Shuowen tongxun dingsheng

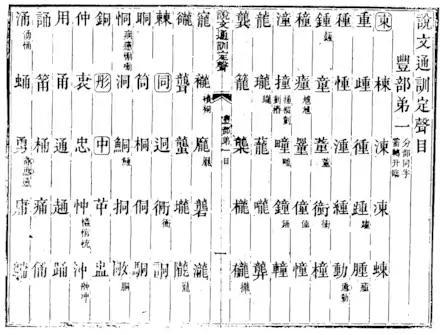
Start of the first section of the , covering the rhyme group, beginning with phonetic components , , and

The Shuowen tongxun dingsheng is an 18-volume study of the "Shuowen Jiezi" completed in 1833 by the Qing phonologist Zhu Junsheng (1788–1858) and published in 1870. The bulk of the work is a phonetic study in which the 9000 characters of the "Shuowen Jiezi" and 7000 additional characters are grouped into 1137 series, each sharing a phonetic element. These phonetic series were further grouped into 18 "Shijing" rhyme groups, based on Duan Yucai's dictum that characters sharing a phonetic element belonged in the same rhyme group. The work thus anticipated the structure of Bernard Karlgren's "Grammata Serica Recensa". The work also includes very detailed notes on rhyming, semantics, and interchangeable characters.